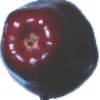
Label: Apple Red Delicious 1